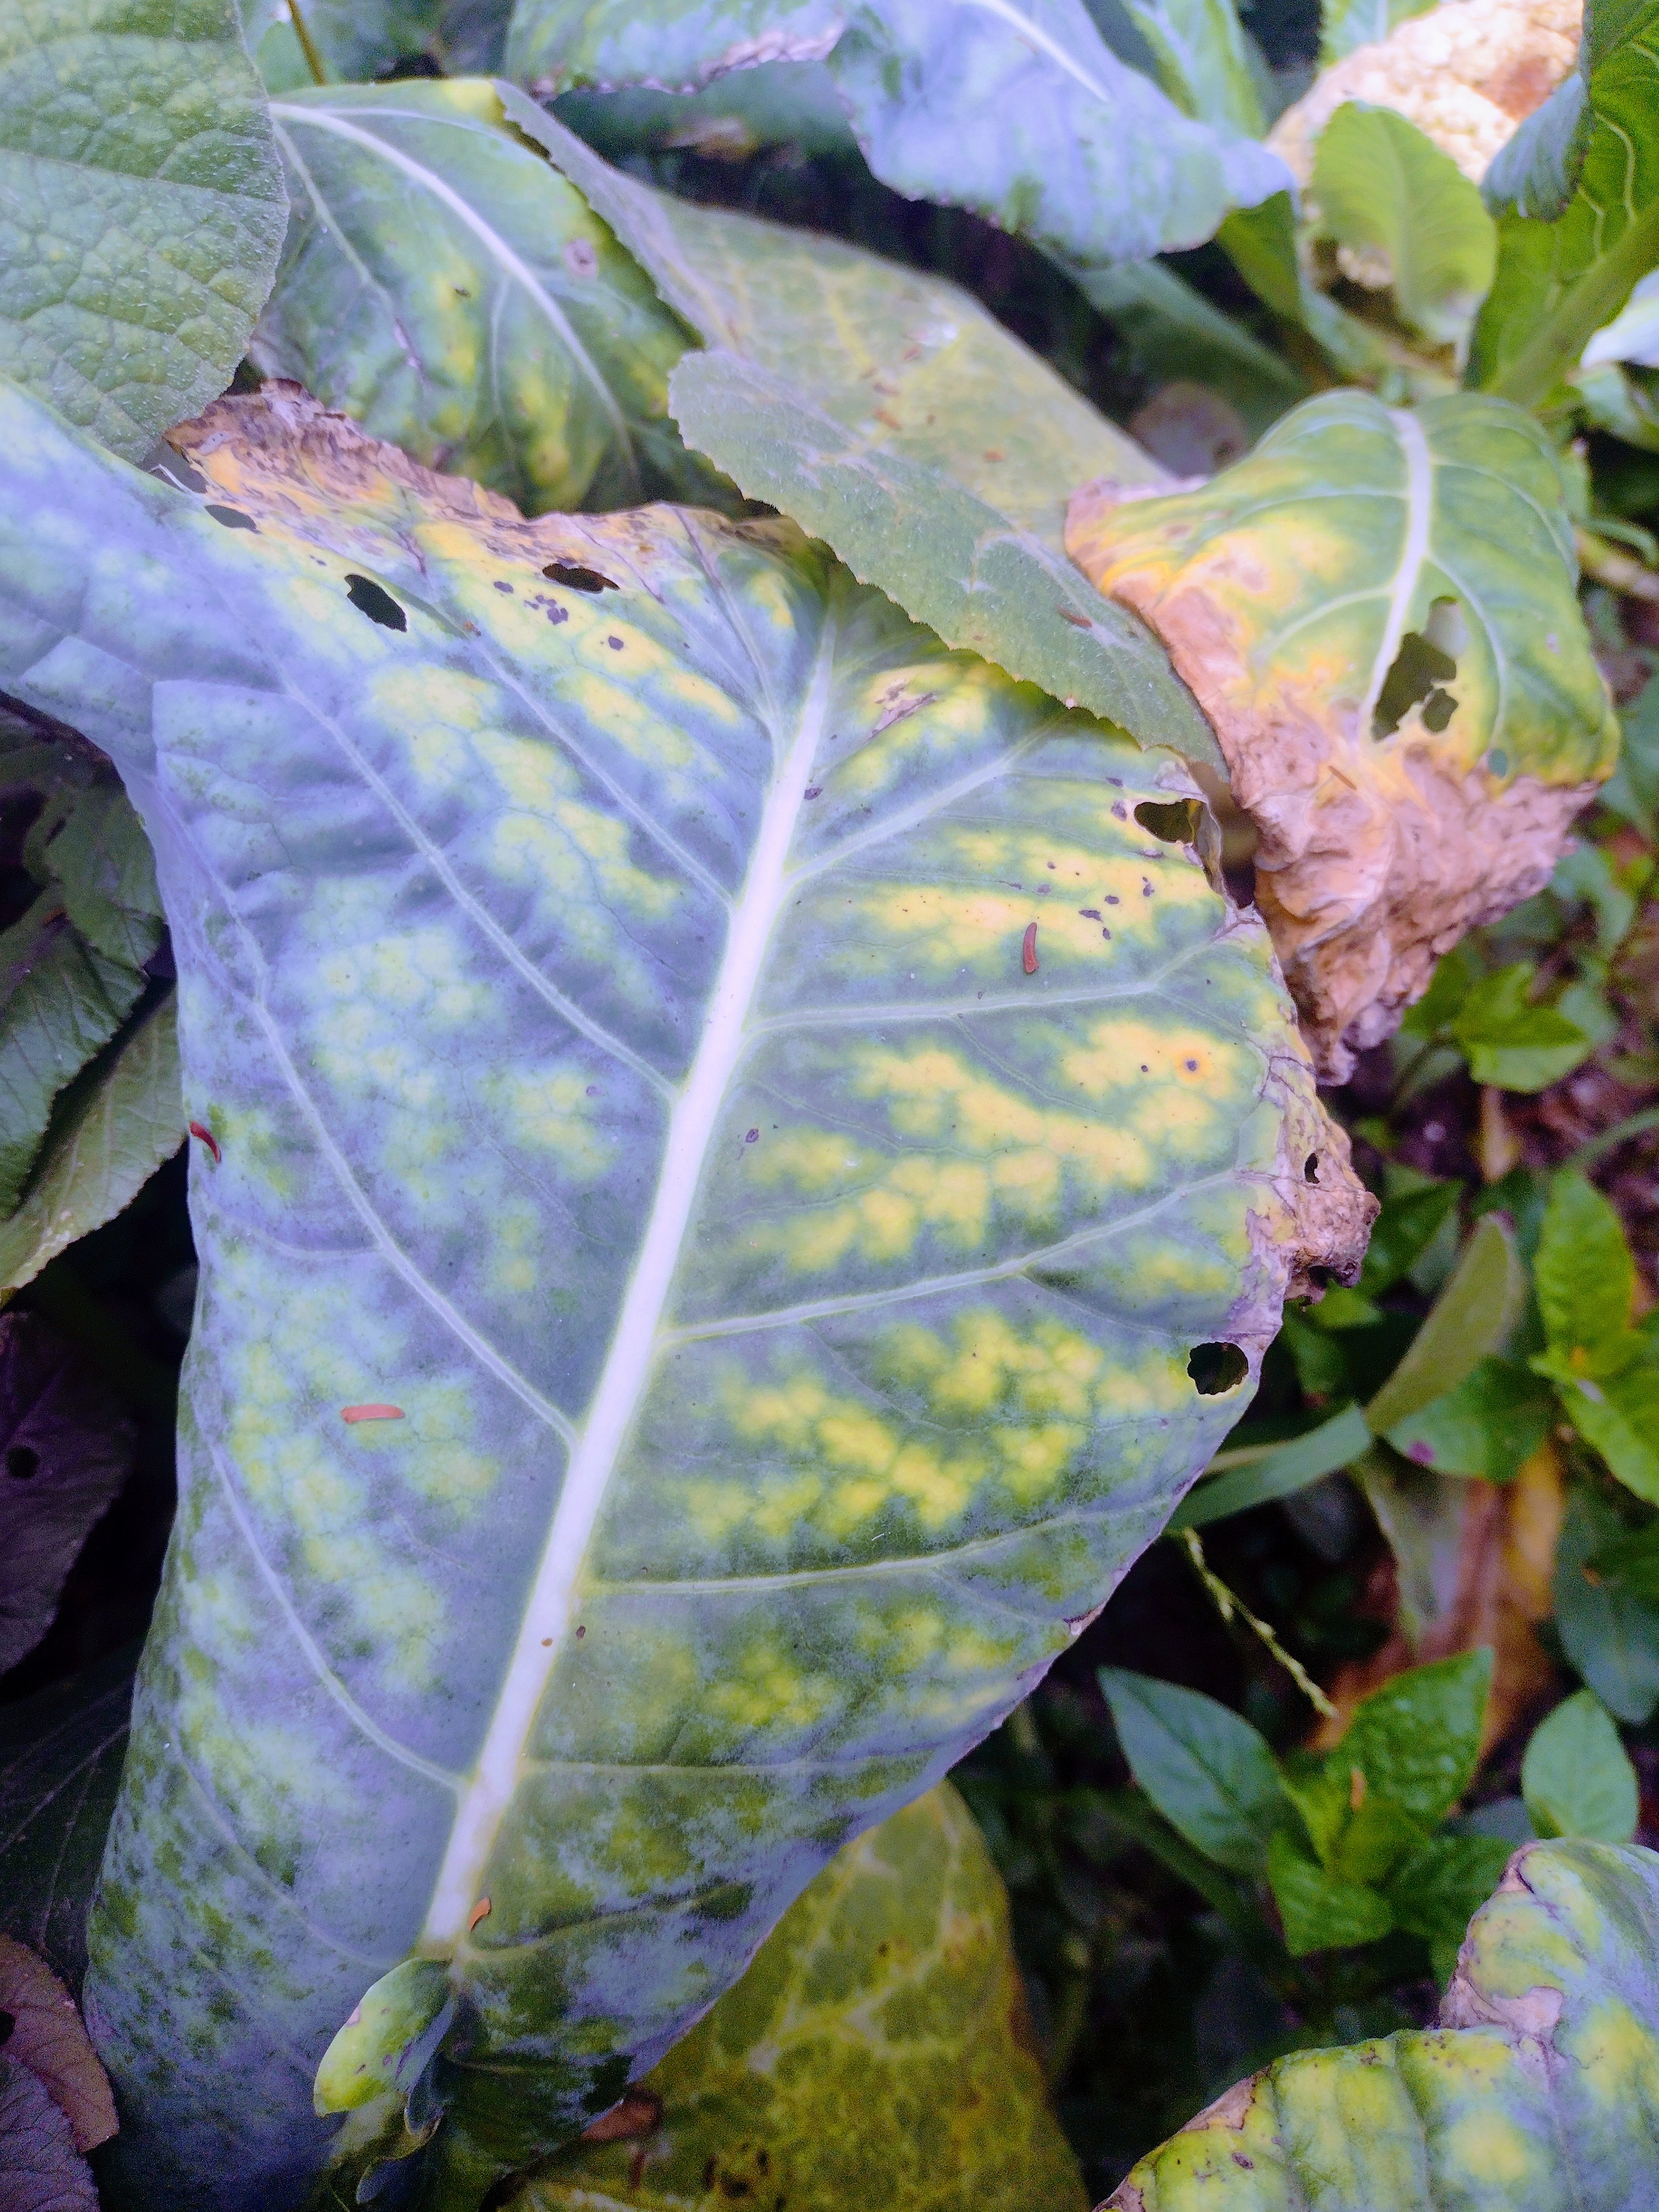
Label: Downy Mildew